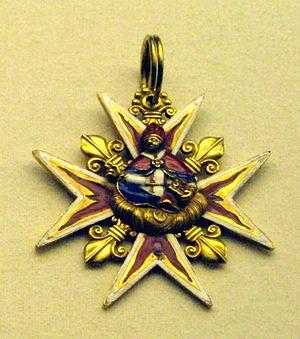
L’ordre royal de Saint-Janvier est un ordre de chevalerie créé le 3 juillet 1738 par Charles VII, roi de Naples et Sicile, pour célébrer son mariage avec la princesse Marie-Amélie de Saxe. Il est nommé en l'honneur du saint patron de Naples.